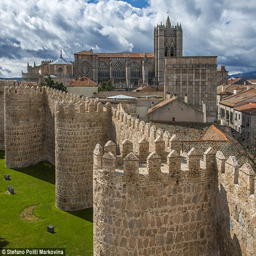
panoramic view over the cathedral and the medieval city walls of unesco world heritage site